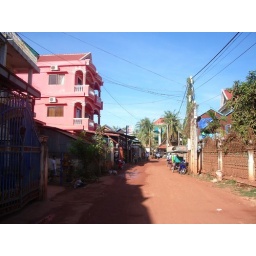
Our hotel in Siem Reap (the pink building on the left)